ISU-152

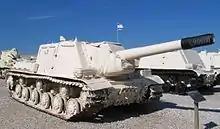
Captured Egyptian ISU-152 in the Yad la-Shiryon Museum, Israel.

In the early 1960s the Egyptian military received at least one regiment of ISU-152s. They were used during the Arab-Israeli conflicts between 1967 and 1973. They proved mostly ineffective and several were captured by the Israeli Defence Forces; one is now on display in Yad la-Shiryon.